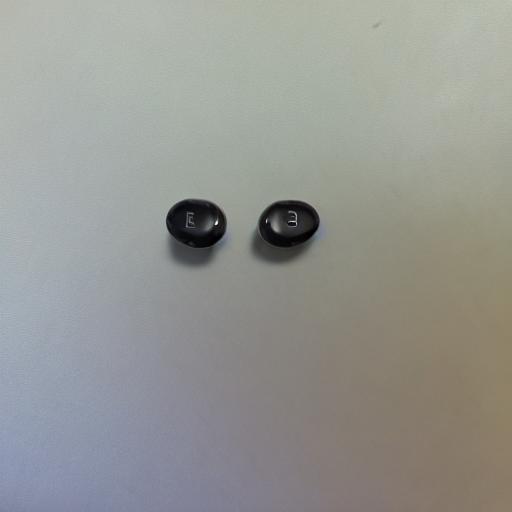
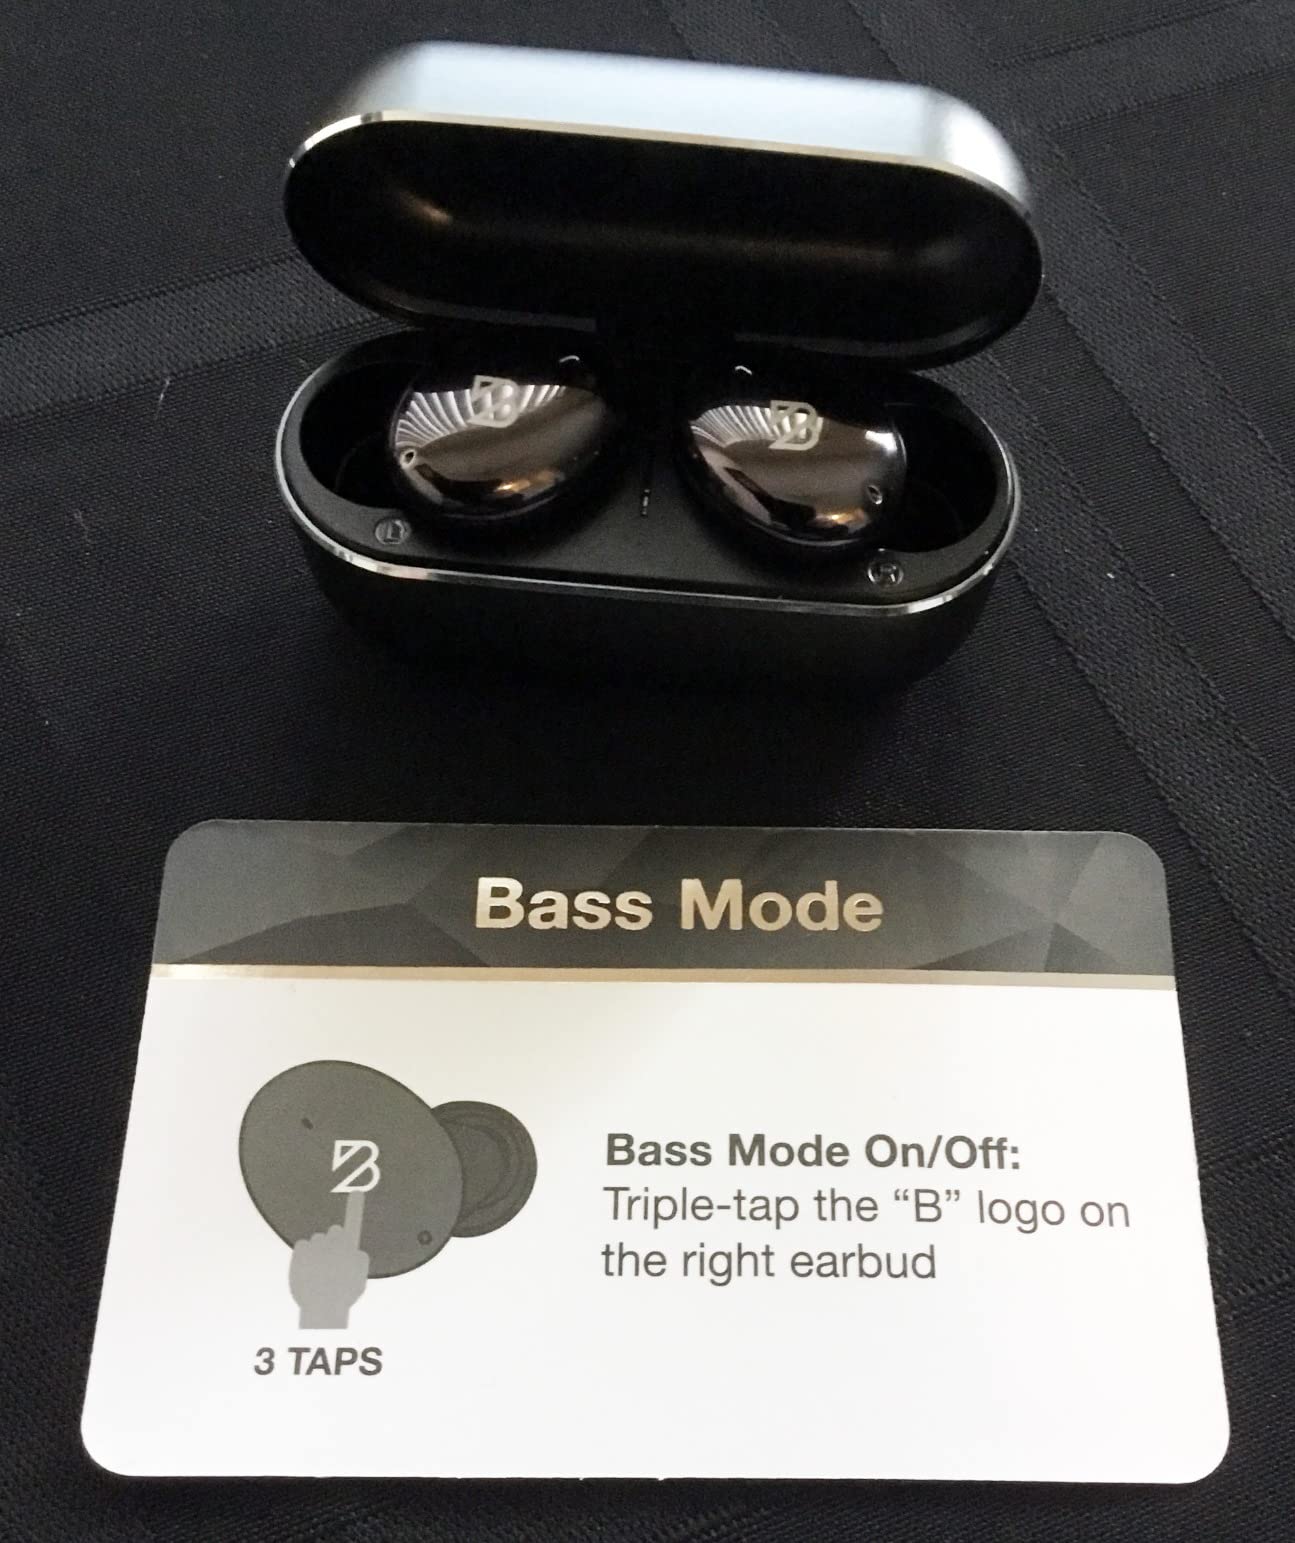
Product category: earbuds
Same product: no